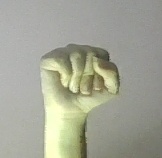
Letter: saad